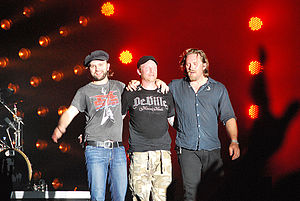
Dizzy Mizz Lizzy
Dizzy Mizz Lizzy efter deres koncert på Vig Festival i 2010.
Medlemmerne af Dizzy Mizz Lizzy efter deres koncert på Vig Festival 2010.
"Dizzy Mizz Lizzy er en dansk rockgruppe, der blev dannet i 1988. Gruppen har vundet en række store hits med numrene ""Silverflame"", ""Love Is a Loser's Game"", ""Glory"", ""11:07 Pm"", ""Waterline"" og ""Rotator"". Navnet er inspireret af Beatles' cover af Larry Williams-sangen ""Dizzy Miss Lizzy"".